Zoltán Meskó (American football)

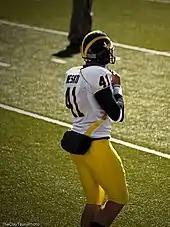
Meskó at 2009 Michigan spring practice

As a senior, Meskó entered the 2009 NCAA Division I FBS football season opener with the most career starts (38) on the 2009 Michigan Wolverines football team. He served as the first special teams performer to be captain in the 130-year history of Michigan football. In 2009, Meskó was again a Guy Award watchlist candidate for the Wolverines. He was also a pre-season "Playboy" All-American and NationalChamps.net first-team All-American. On 11 October 2009, he was named Big Ten Conference special teams player of the week for averaging 53.8 yards on five punts at Iowa. He was a 2009 Allstate Good Works Team honoree for his outstanding civic contributions to the local community and a 2009 Lowe's Senior Class Award Finalist for classroom, community, character and competition excellence. At the midpoint in the Wolverines' Big Ten schedule, Meskó ranked fifth in the nation and first in the Big Ten in punting average. In November, Meskó was named one of 10 semifinalists for the Ray Guy Award and one of 12 finalists for the Wuerffel Trophy. In eight conference games Meskó averaged 45.2 yards/punt, which was the first time a Michigan punter led the Big Ten in Conference game punting average since Paul Staroba in 1970. Although the team played twelve games, Meskó only accumulated stats in eleven since the team did not punt a single time in its 17 October 63–6 victory against the Delaware State Hornets. He was selected by both the coaches and the media to the first-team All-Big Ten Conference team. Meskó was named one of three finalists for the Ray Guy Award along with Drew Butler and Chaz Henry. Meskó was honored as a fall term of the 2009-10 Academic All-Conference selection. He was also one of fifteen Football Bowl Subdivision athletes and six Big Ten athletes selected as a first-team Academic All-American. He was the second-team All-American punter selection by the Walter Camp Football Foundation, the Associated Press, Scout.com, and Rivals.com. He was an honorable mention All-American by "Sports Illustrated", "Pro Football Weekly", and "College Football News". He finished the season ranked eighth in the nation and first in the Big Ten in punting average. On 31 December 2009, he was one of 22 players recognized as a member of the Allstate AFCA Good Works Team, which rewards public service and volunteer work.